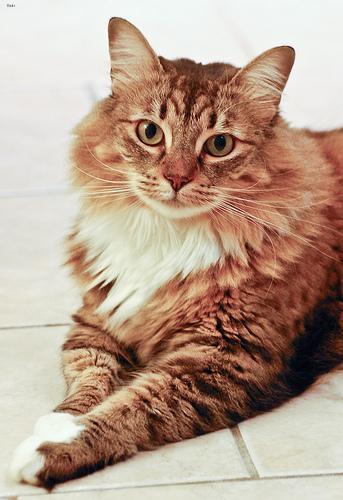
Maine Coon